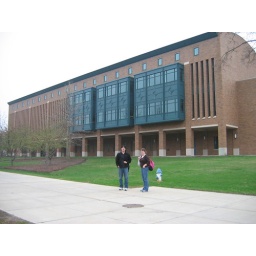
Eric &amp;amp; Meredith in front of the law building (half is the library and half has the classrooms)